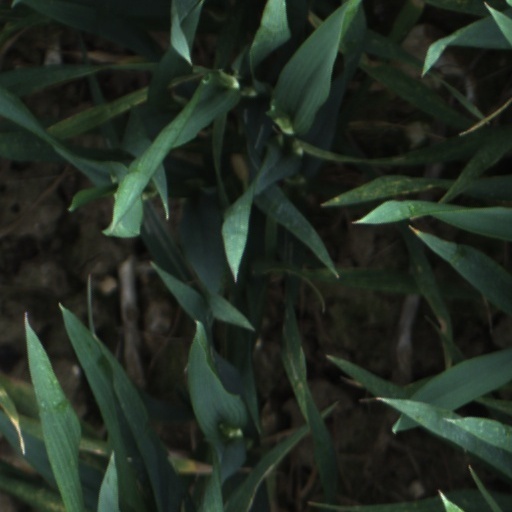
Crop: wheat